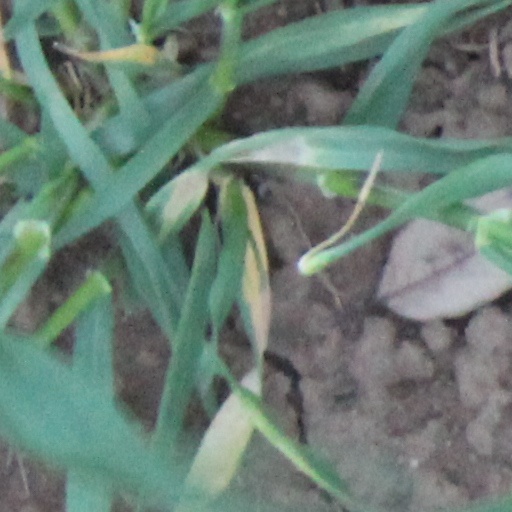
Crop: wheat